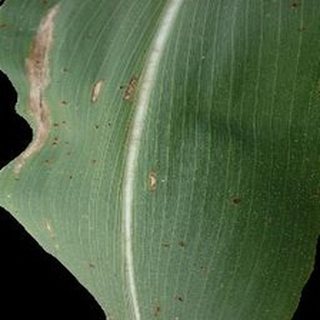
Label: corn_common_rust